The Combat: Woman Pleading for the Vanquished

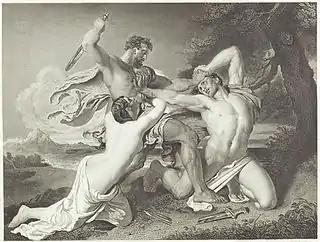
Engraving by G. T. Doo, 1848, based on a reworked version of the painting completed by Etty in 1845

In similar vein, "The Lady's Magazine" felt that "The Combat" "strongly demonstrates the progress of [Etty] to excellence", remarking that "never was a more calculated to display the action in which the power of conquest is so eminently and fearfully delineated" and that "we have little doubt that the works of Titian were, on their first appearance... what this piece is now." The same correspondent did find some flaws in the overly pronounced muscles of the victor's thigh and the lack of definition of muscle in the legs of the defeated man, but felt that despite this "The Combat" was "one of the finest and most masterly works that ever graced the walls of the Royal Academy."